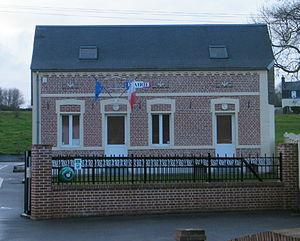
Mairie.
Nibas est une commune française située dans le département de la Somme en région Hauts-de-France.